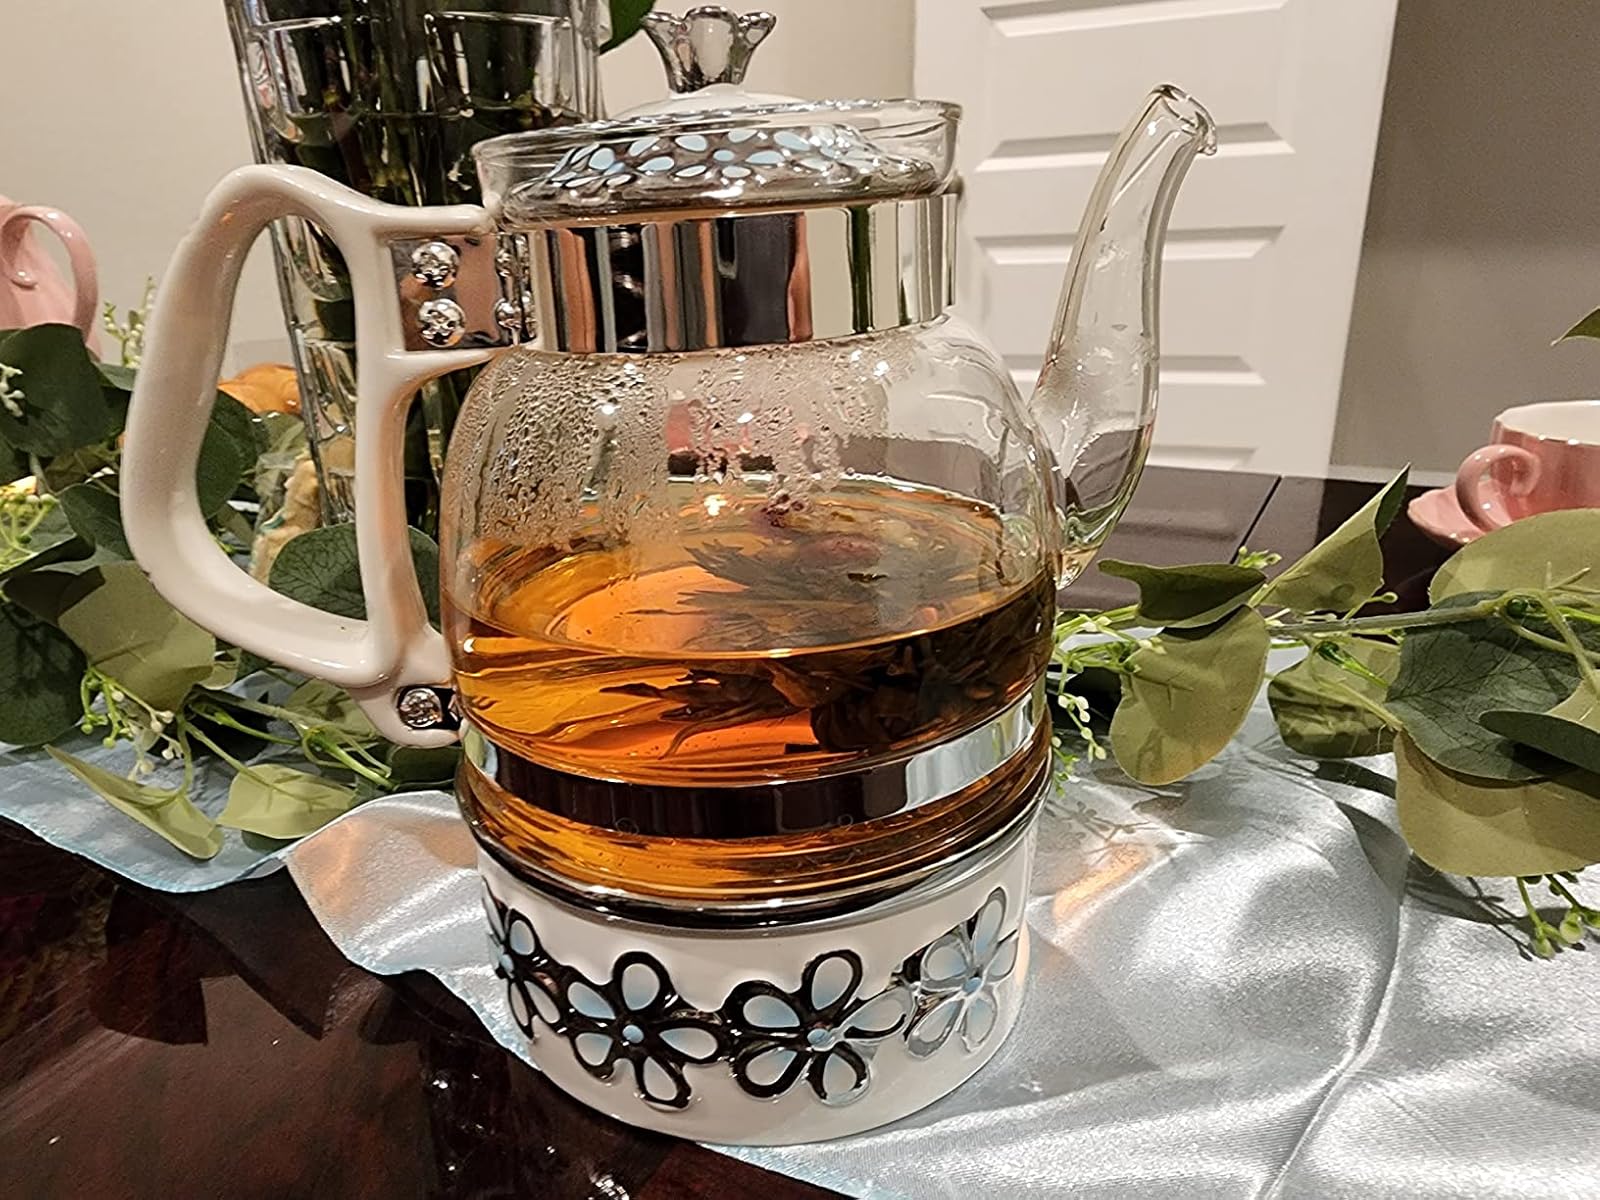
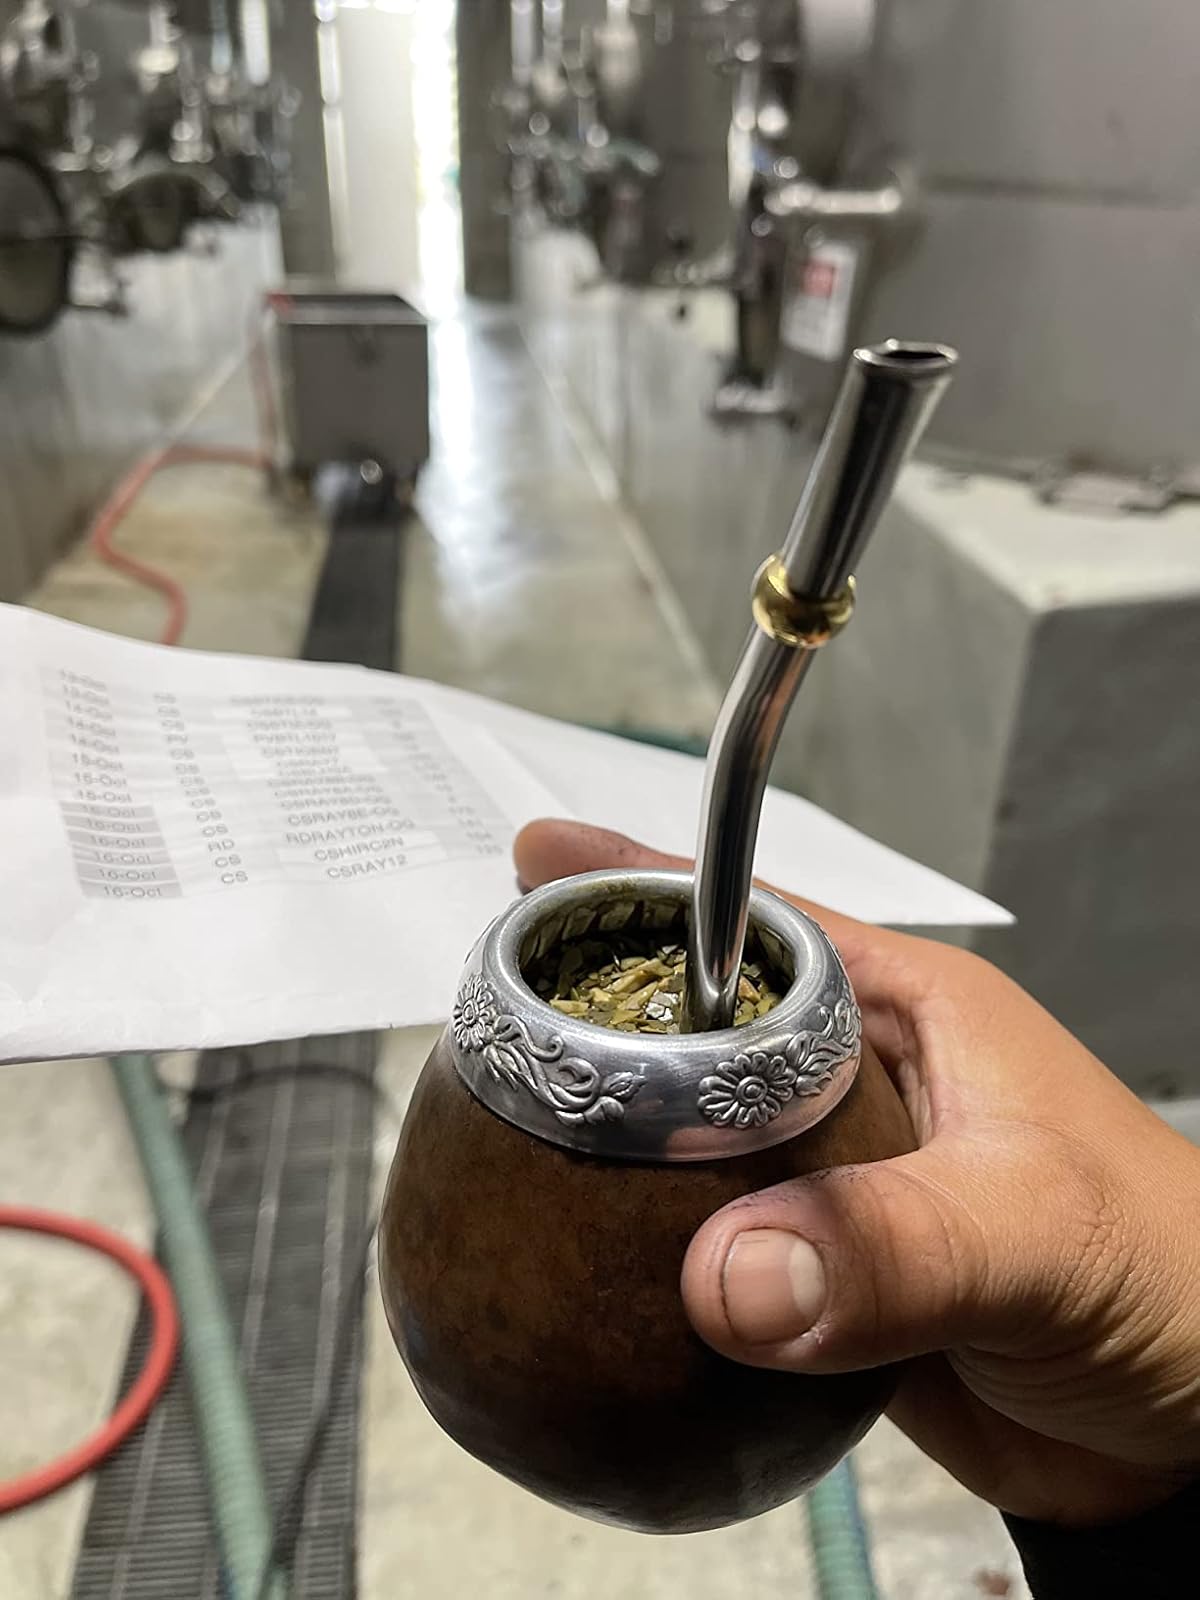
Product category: items_tea
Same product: no